A Perfect Candidate

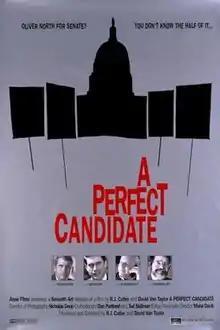
Theatrical release poster

A Perfect Candidate is a 1996 documentary about the 1994 U.S. Senate race in Virginia between Democrat Chuck Robb and Republican Oliver North. The film aired on television as part of the PBS series "P.O.V." in 1997, earning the network an Emmy Award nomination.